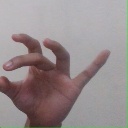
अक्षर: ओ